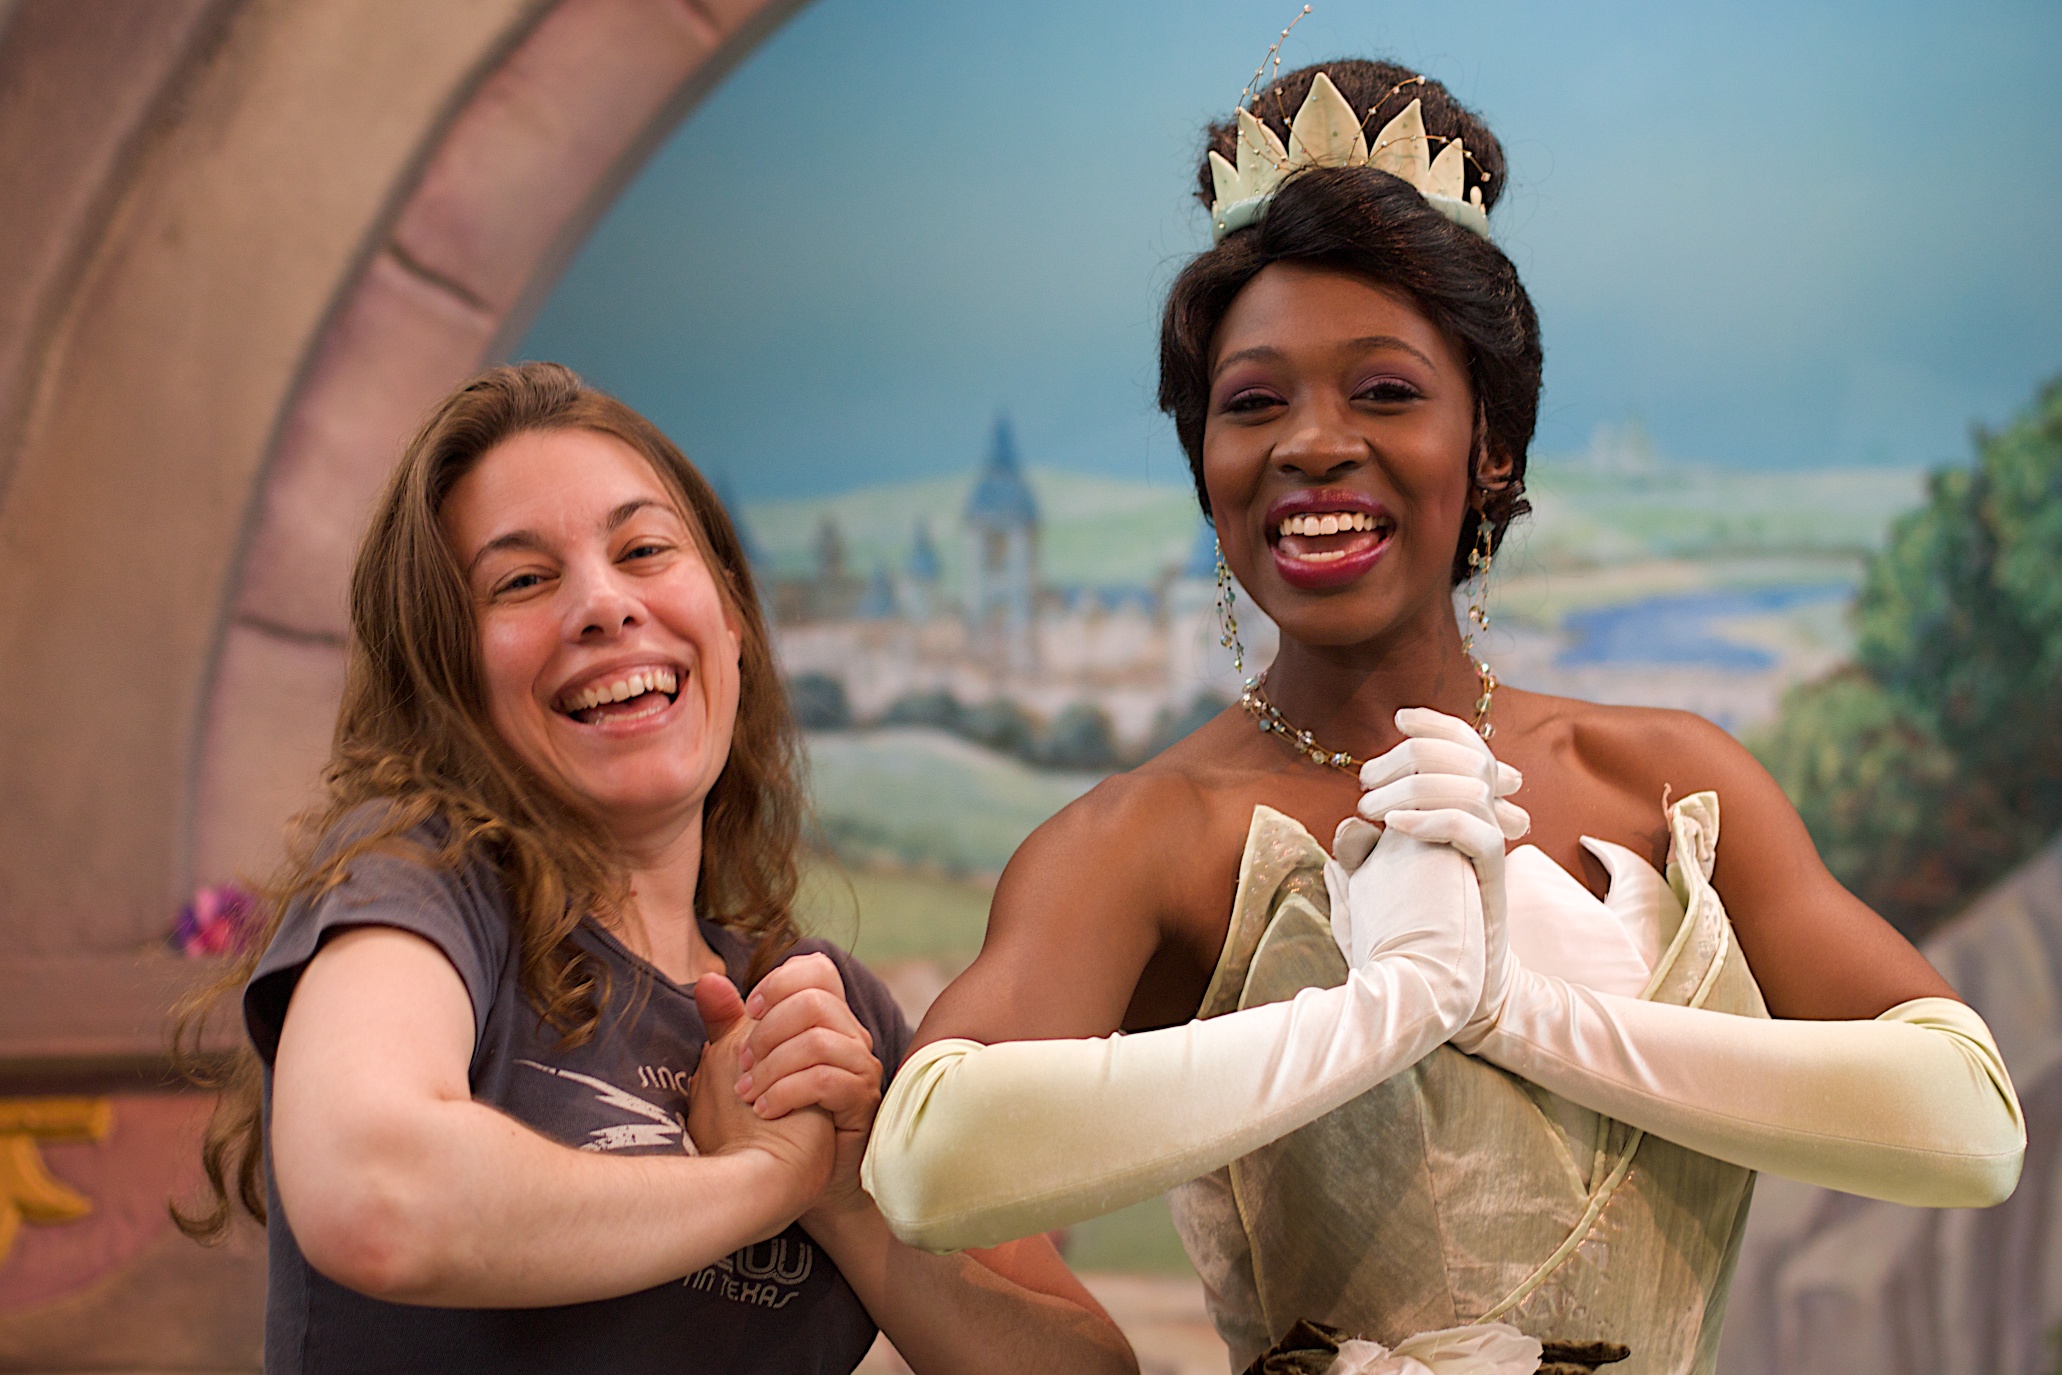
people, woman, photography, wedding, bride, marriage, disney, ceremony, photograph, beauty, event